Troides darsius

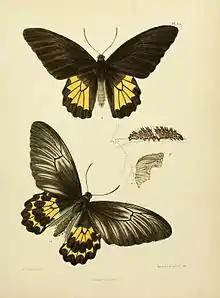
Plate from Frederic Moore's "The Lepidoptera of Ceylon" showing male and female imagines, larva and pupa

Cylindrical, dull purple brown, with two dorsal rows and anterior and lateral rows of fleshy tubercles, those on the eighth segment and a streak from its base to lower end of seventh segment being pale pink; between the tubercles are dark brown streaks. Feeds on "Aristolochia" (Moore.)